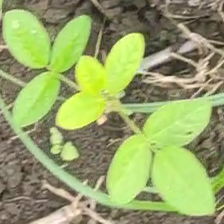
Weed species: Asian_Pigeonwings_(Clitoria Ternatea)